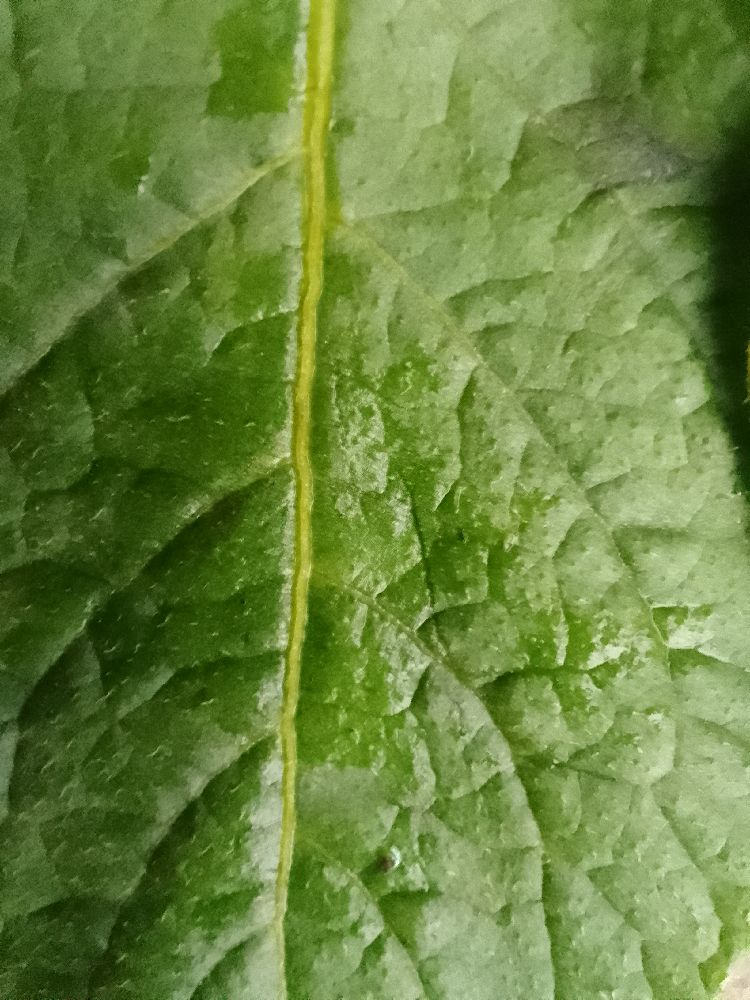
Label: Healthy